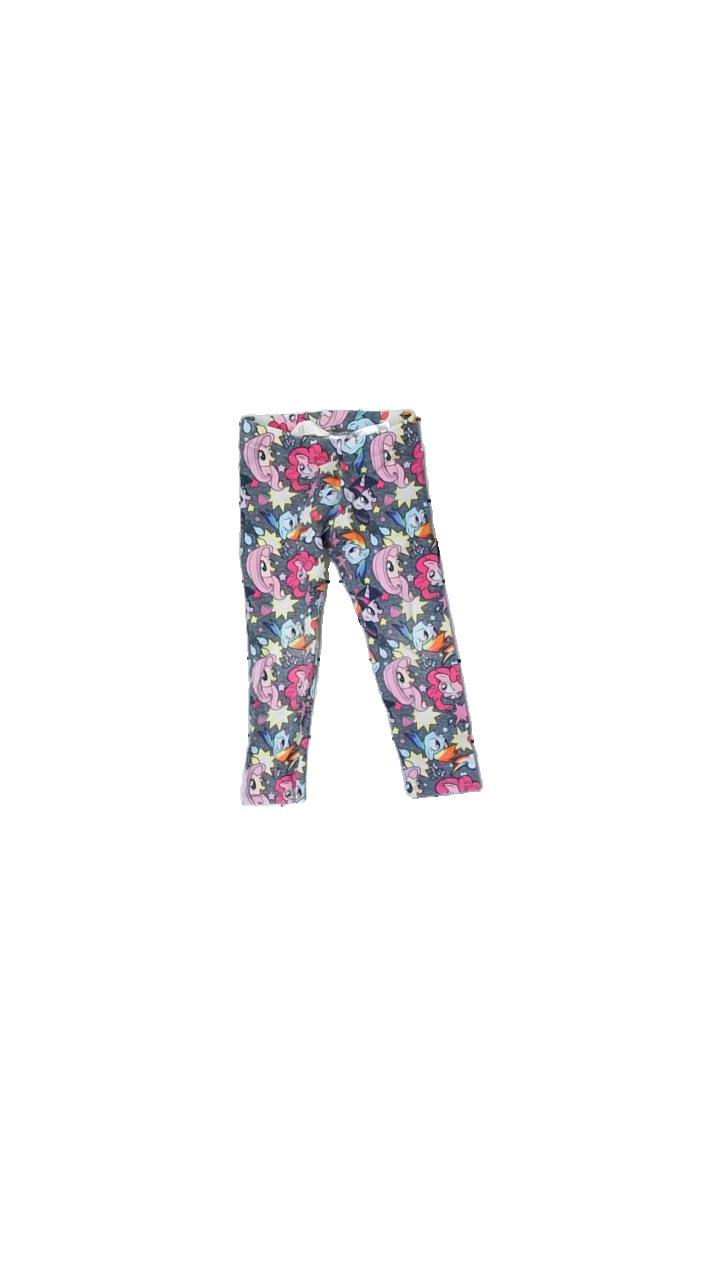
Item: Tights (Children)
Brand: H&m
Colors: Multicolor, Pink, Grey, Turquoise
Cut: Regular
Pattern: Other
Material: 100% cott
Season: All
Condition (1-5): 3
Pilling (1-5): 4
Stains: Minor
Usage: Reuse
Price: <50